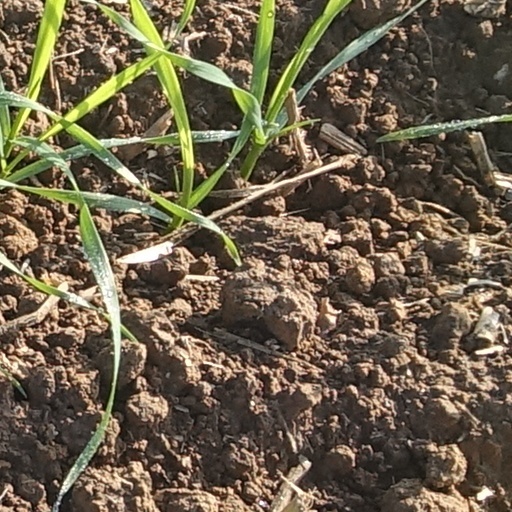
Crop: wheat